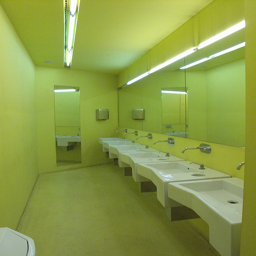
A bathroom with several sinks with mirrors.
A public bathroom that is empty and not in use.
A long mirror over a row of sinks in a rest room
THERE IS A ROW OF BATH ROOM SINKS
A row of sinks line a bathroom wall.